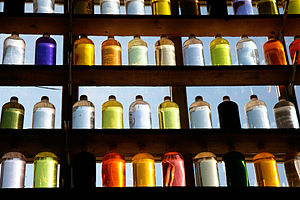
Okker
Samling af okkerfarver.
Okker er oprindeligt den fælles betegnelse for naturligt forekommende gule, brunlige og røde jordarter, der findes som sedimentære aflejringer. Det er en naturligt forekommende jernforbindelse og har været brugt siden hulemaleriernes tid som rødt, brunt eller gult farvestof. Det regnes for at være et fuldkommen ugiftigt pigment, som stadig blandes i hvidtekalk eller anden facademaling. Mange bygninger i Middelhavslandene og hele beboelsesområder i det sydlige Californien er prægede af okkerpigmenternes røde og gyldne farvetoner. Det er et meget almindeligt og prisbilligt farvestof.